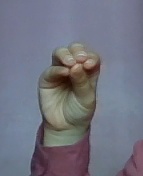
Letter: ha